Jan Kowalski (placeholder name)

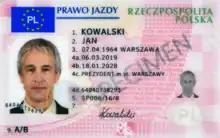
A specimen of Polish driving licence bearing the name of Jan Kowalski.

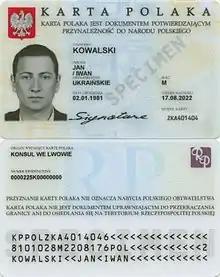
A specimen of "Karta Polaka" bearing the name of Jan Kowalski.

In Polish culture, Jan Kowalski is a placeholder name for an average Polish person, the usage being similar to "John Smith" in some English speaking cultures.